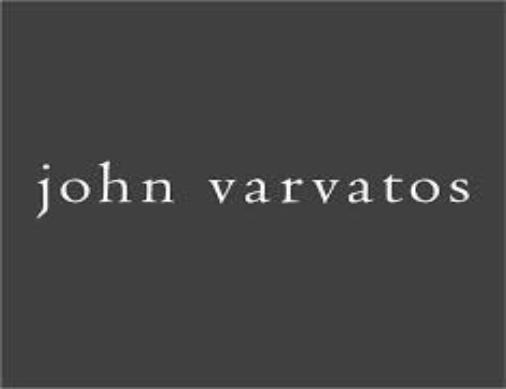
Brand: John Varvatos
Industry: Clothes